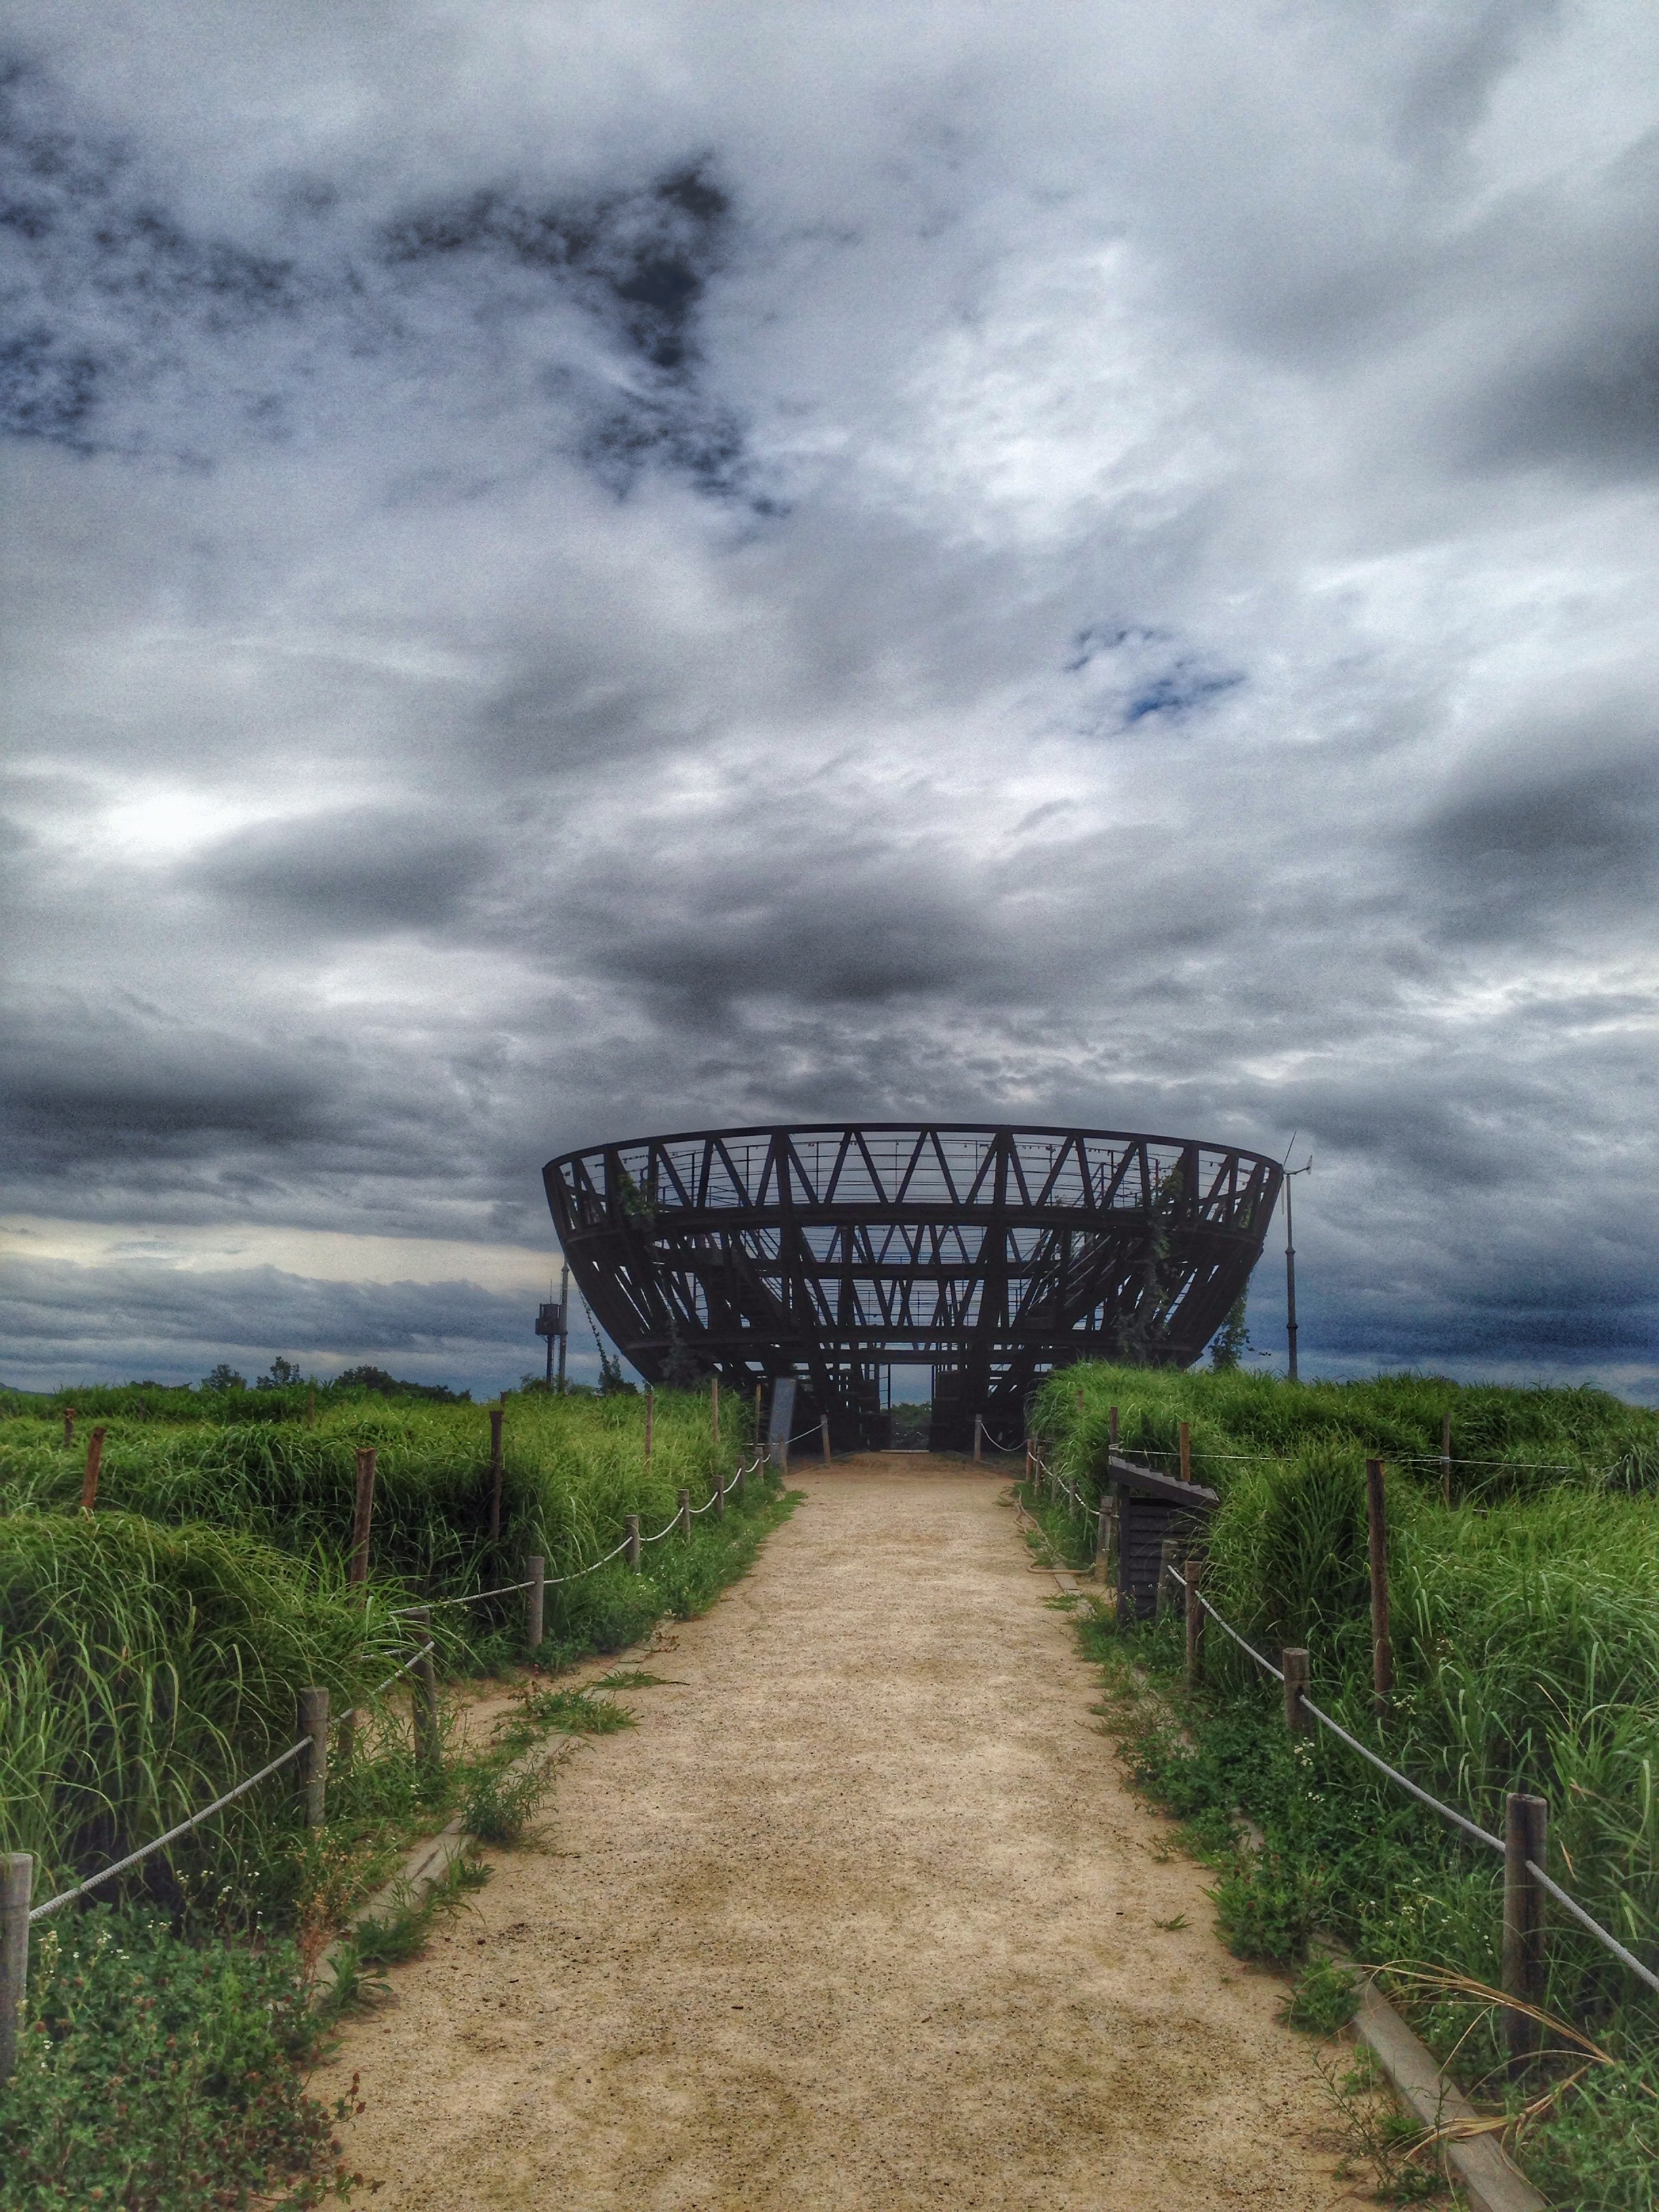
sea, coast, horizon, mountain, cloud, sky, road, hill, highway, walk, infrastructure, rural area, sky park, sangam